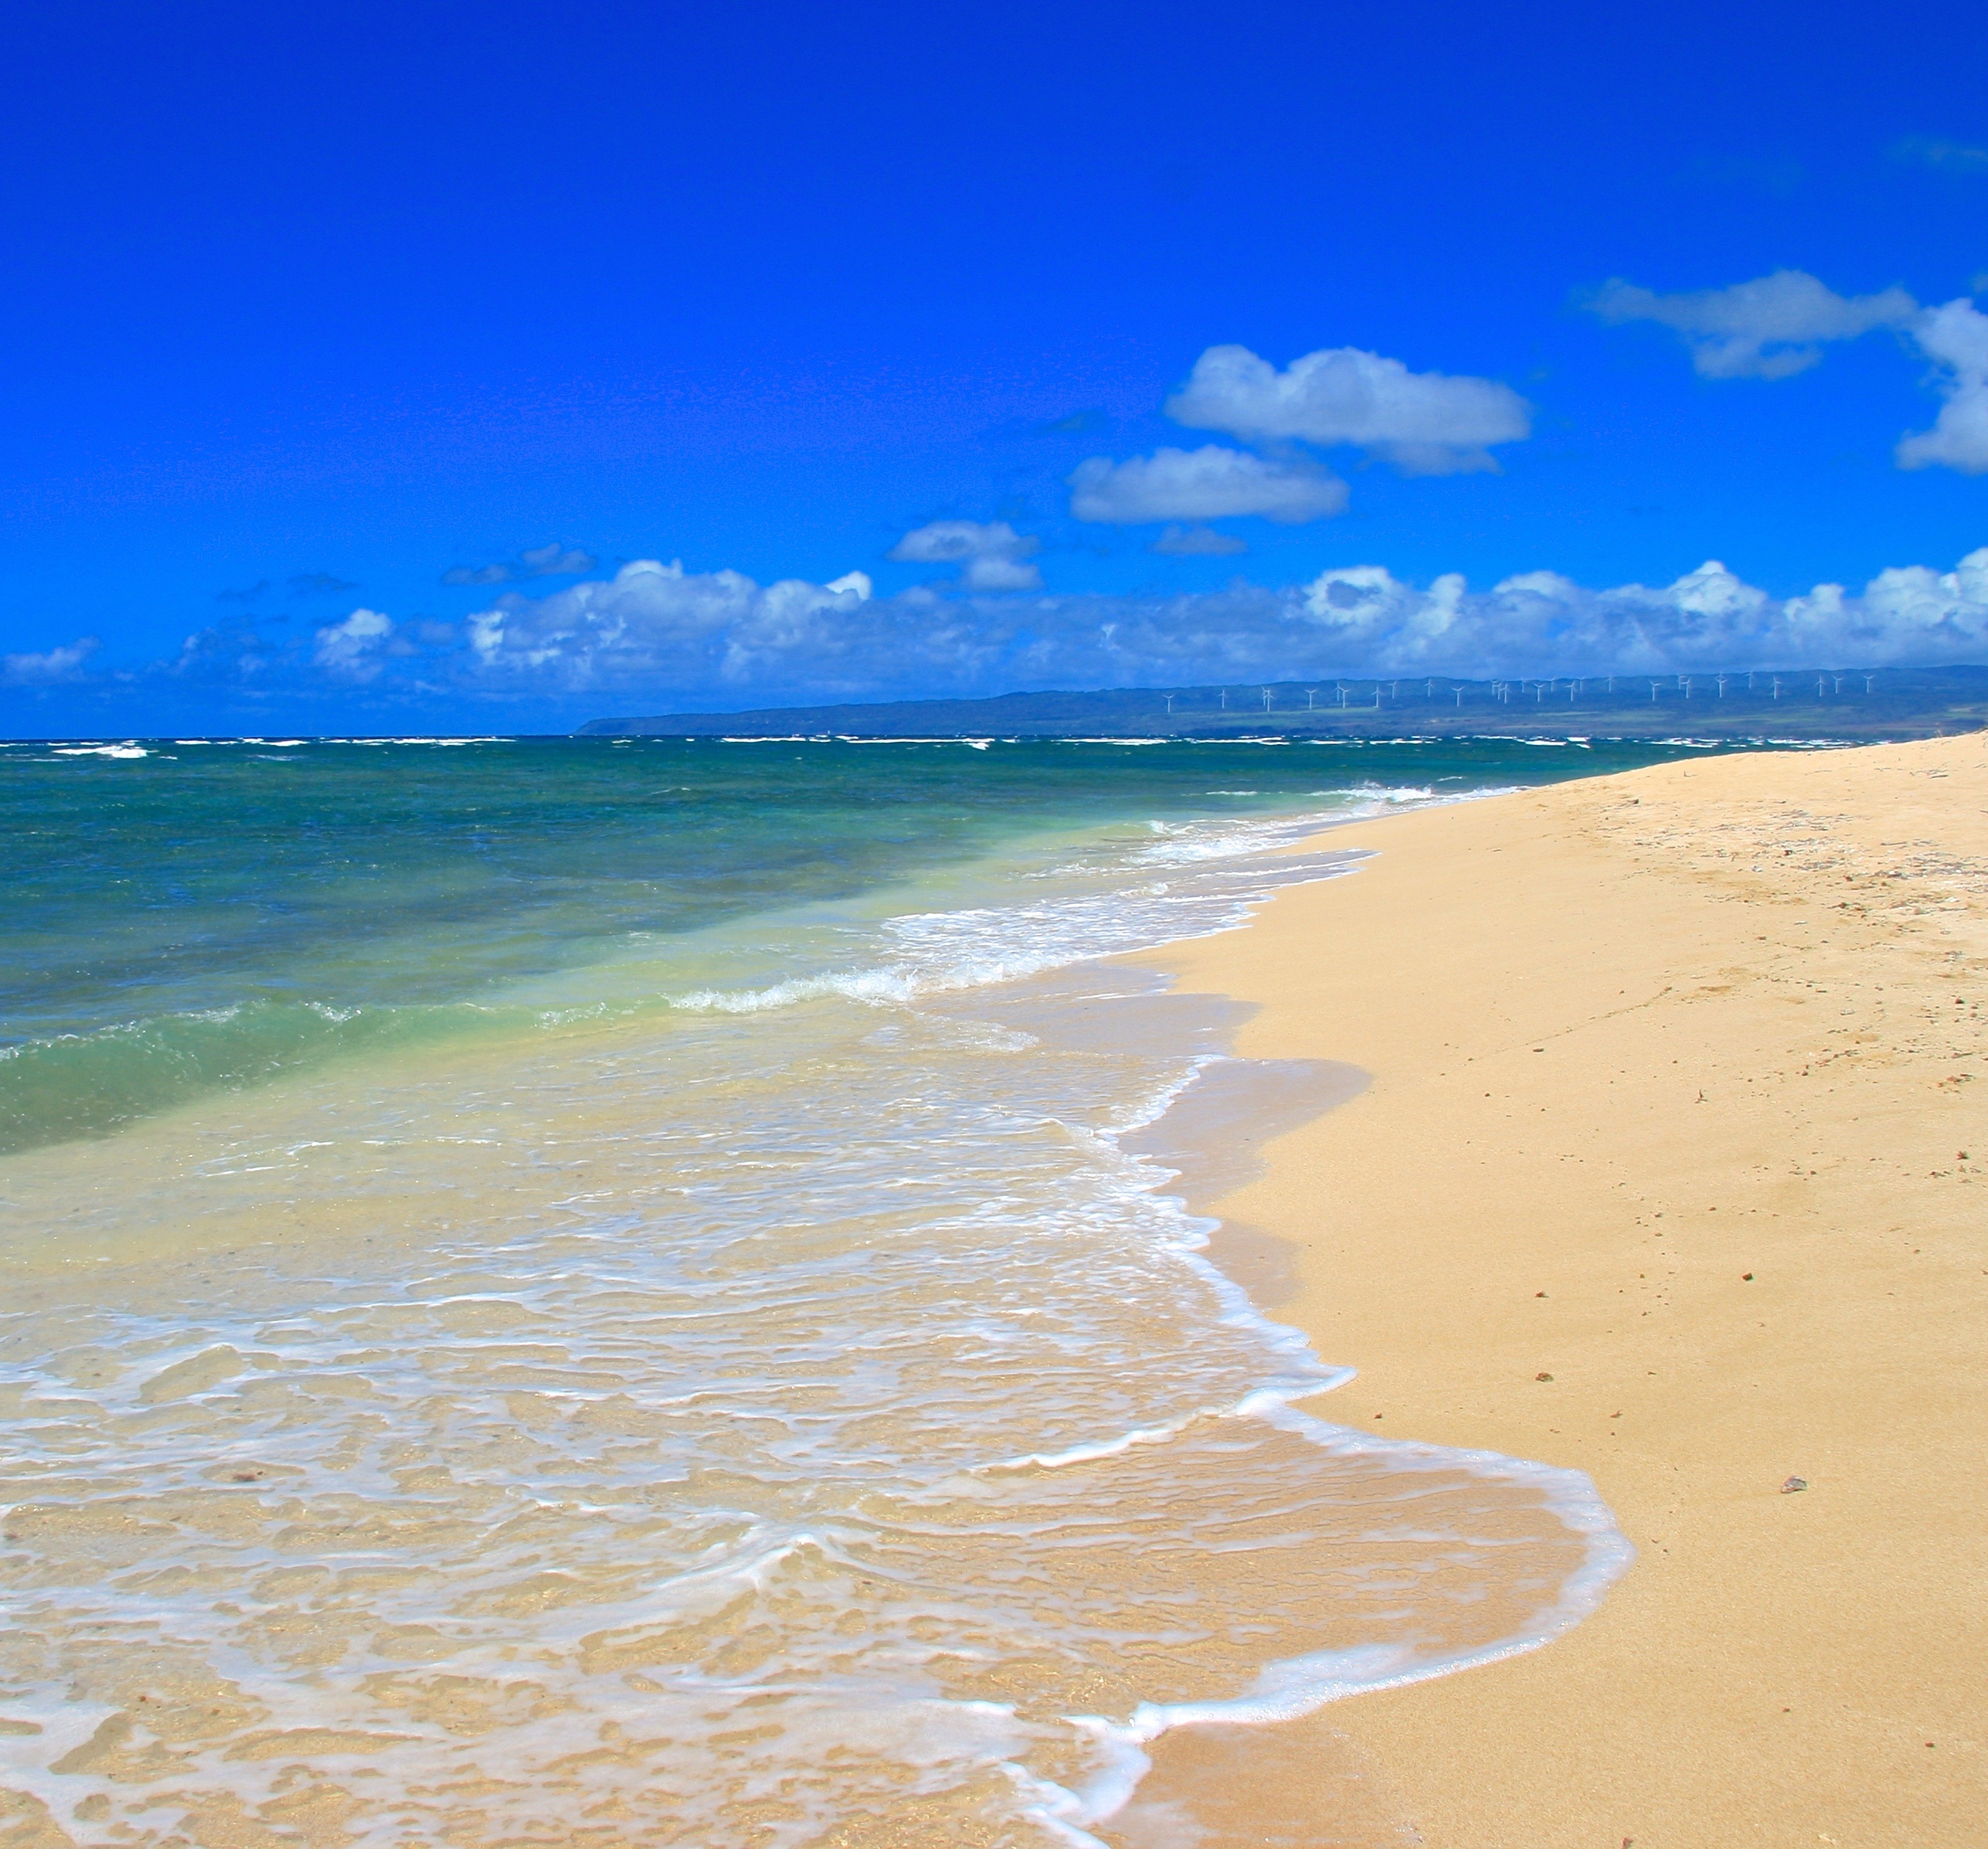
beach, landscape, sea, coast, water, nature, sand, ocean, horizon, shore, wave, summer, vacation, travel, relax, paradise, scenic, tropical, bay, blue, body of water, outdoors, tropic, relaxation, exotic, habitat, cape, wind wave